Maruts

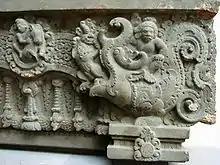
A seventh century Marut detail on a lintel excavated at Sambor Prei Kuk, Kampong Thom Province, Cambodia

In Hinduism, the Maruts, also known as the Marutagana and sometimes identified with Rudras, are storm deities and sons of Rudra and Prisni. The number of Maruts varies from 27 to sixty (three times sixty in RV 8.96.8). They are very violent and aggressive, described as armed with golden weapons i.e. lightning and thunderbolts, as having iron teeth and roaring like lions, as residing in the northwest, as riding in golden chariots drawn by ruddy horses.